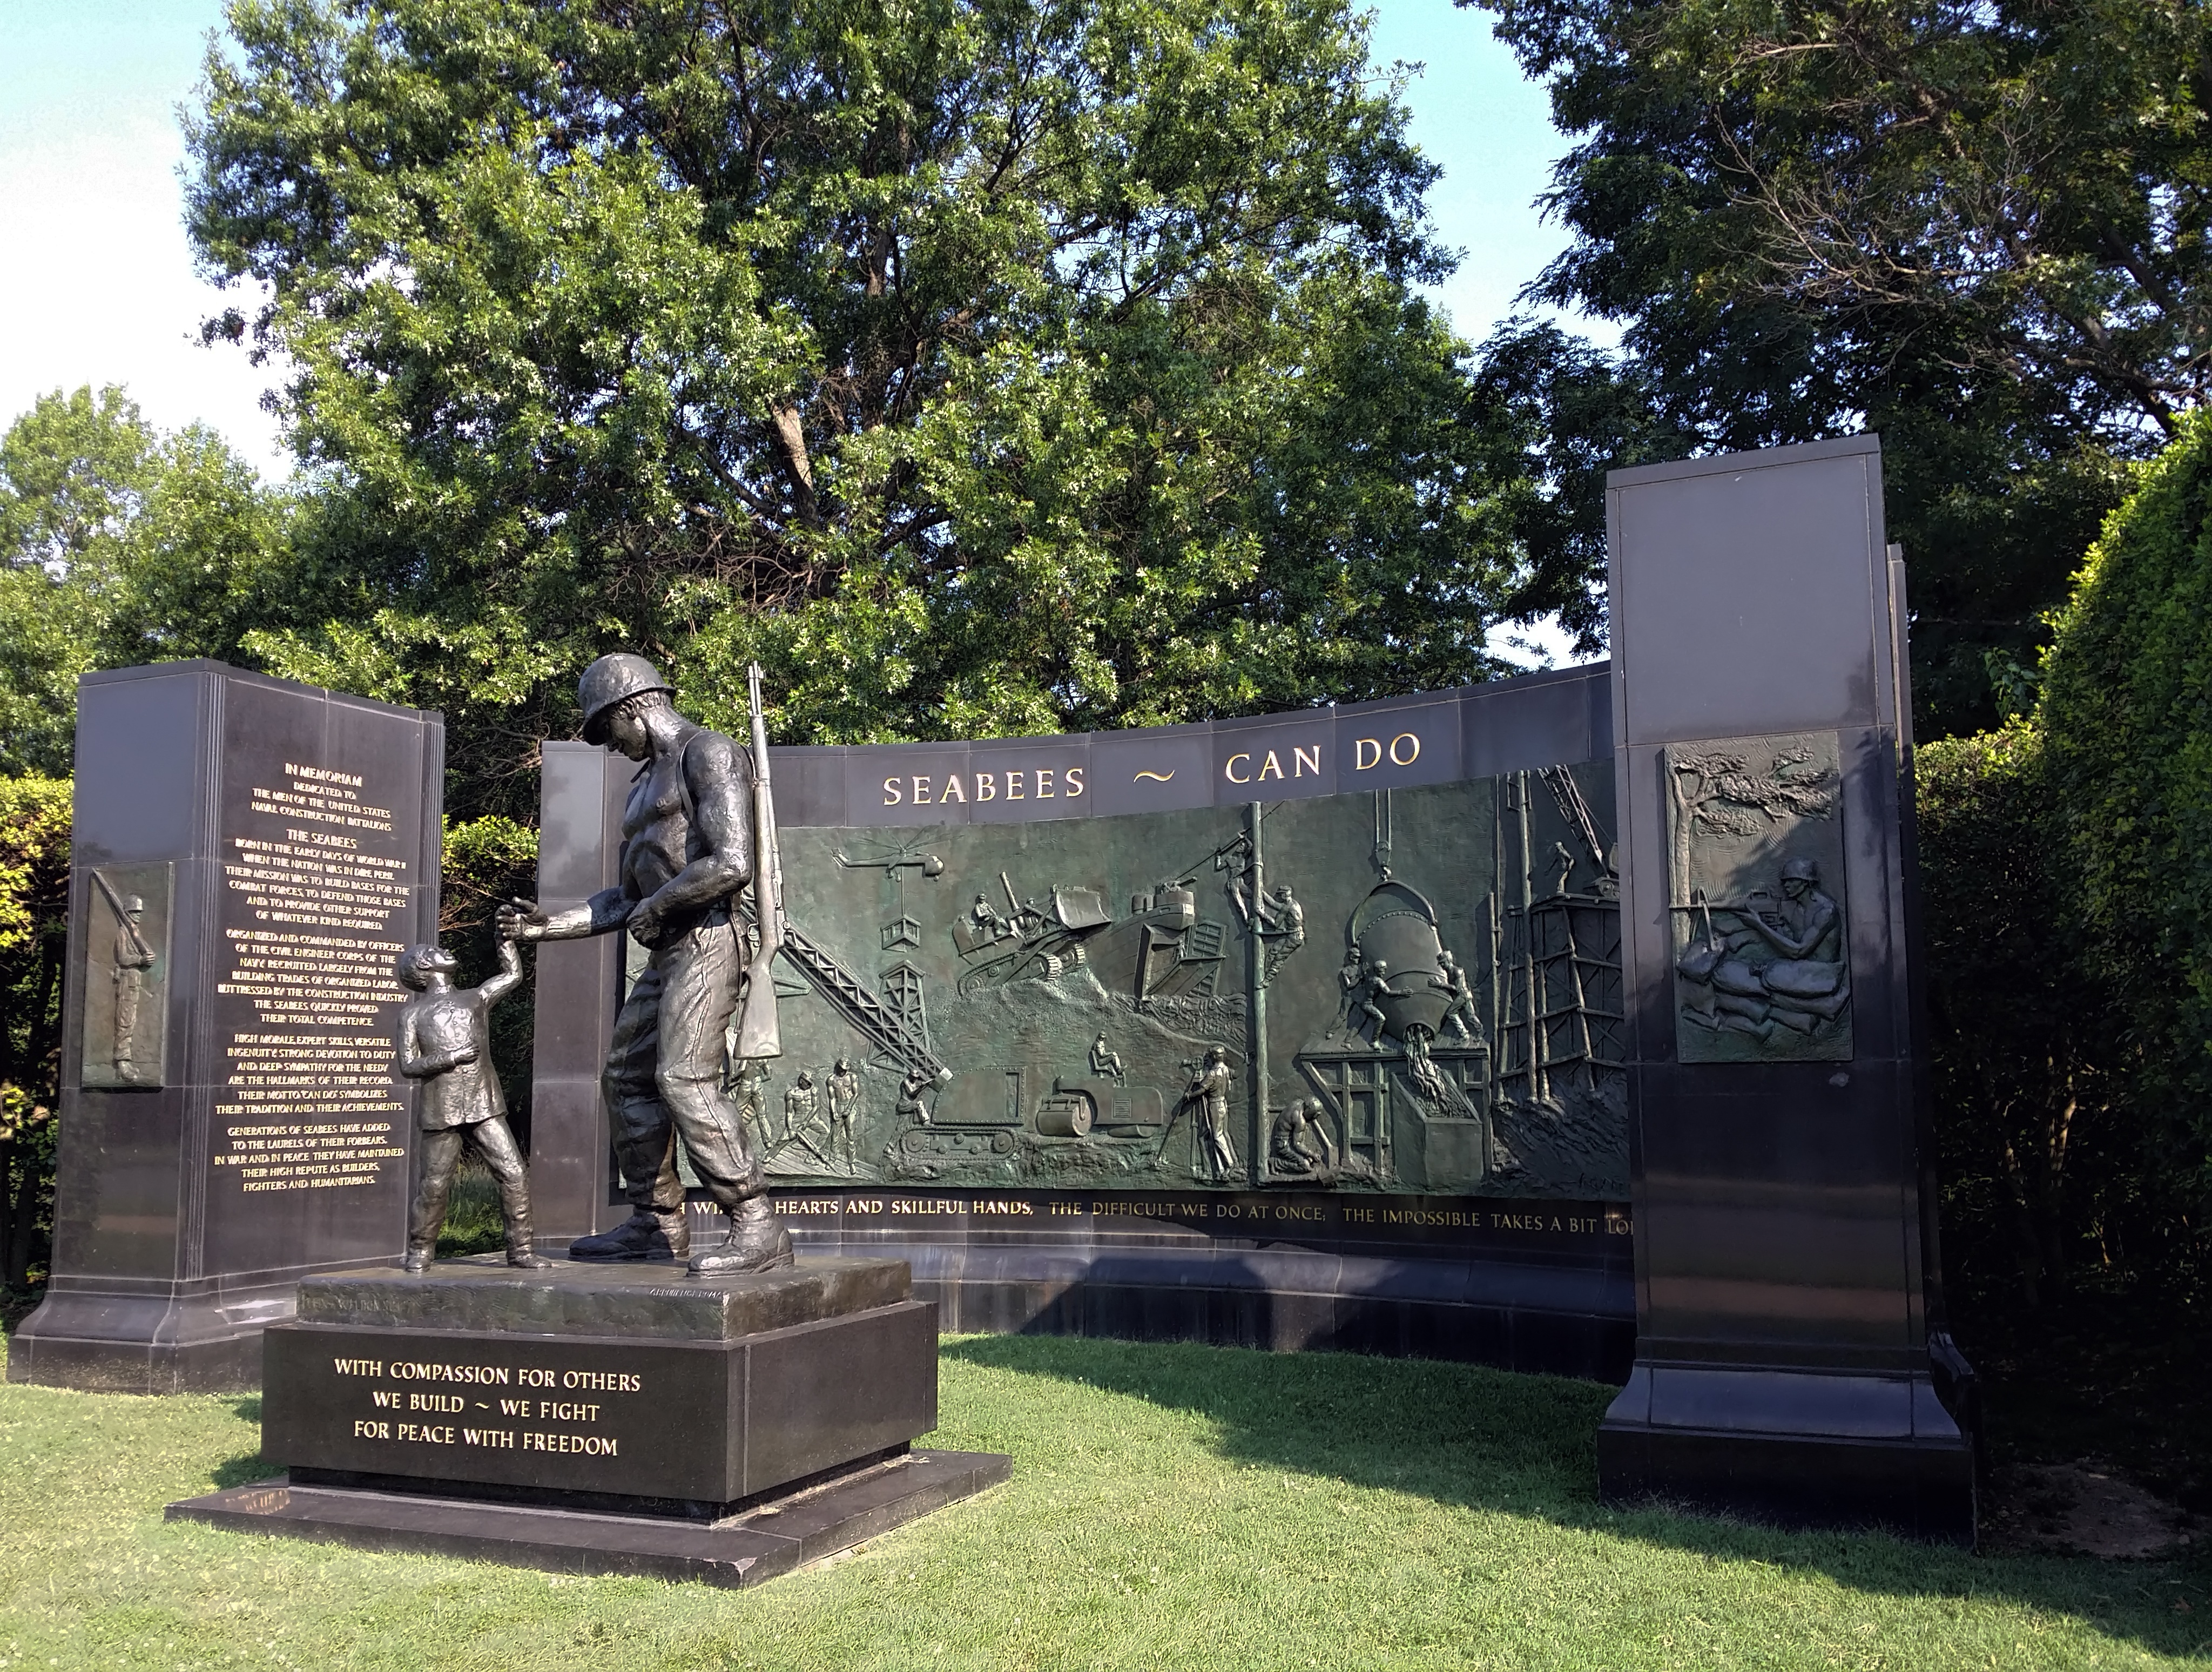
monument, military, statue, soldier, army, america, cemetery, washington, dc, grave, sculpture, memorial, war, korea, american, headstone, honor, tourist attraction, remembrance, korean, korean war